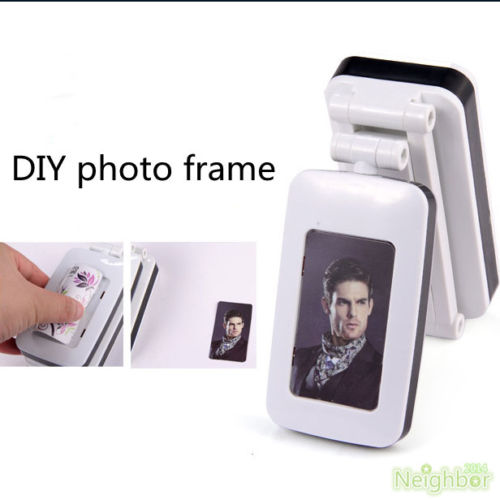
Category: lamp